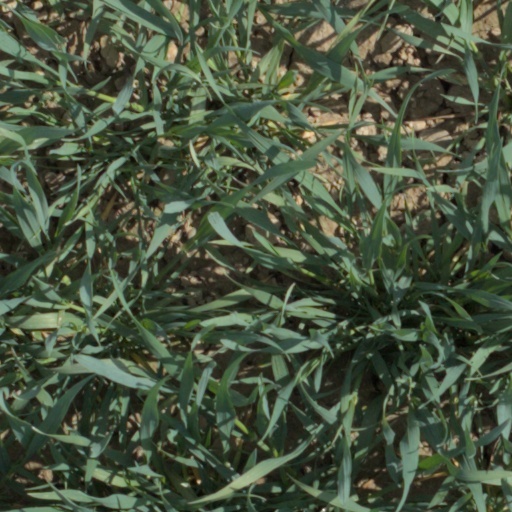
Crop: wheat